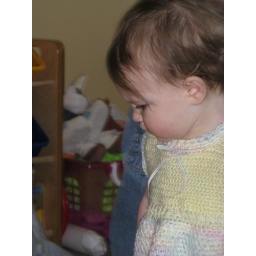
my aunt diane made this precious little dress for her big day. she was so cute in it!